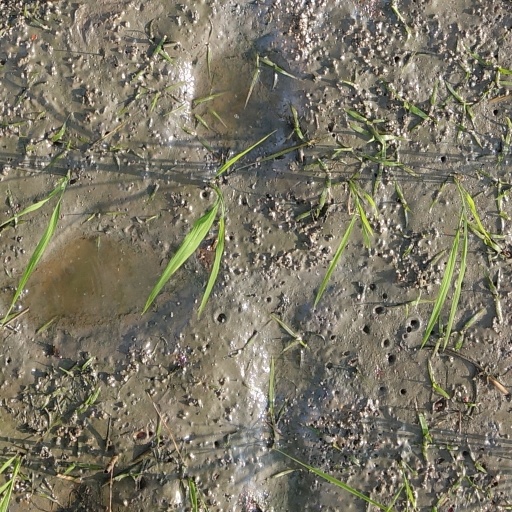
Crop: rice